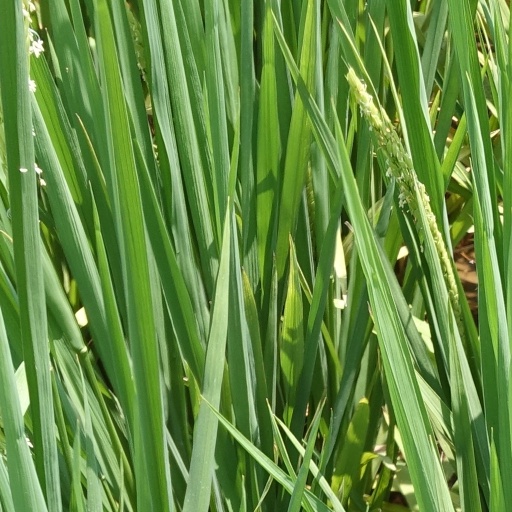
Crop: rice